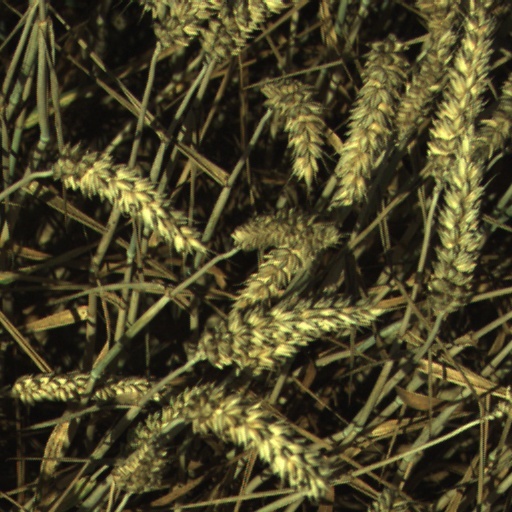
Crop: wheat